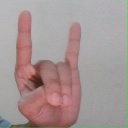
अक्षर: श